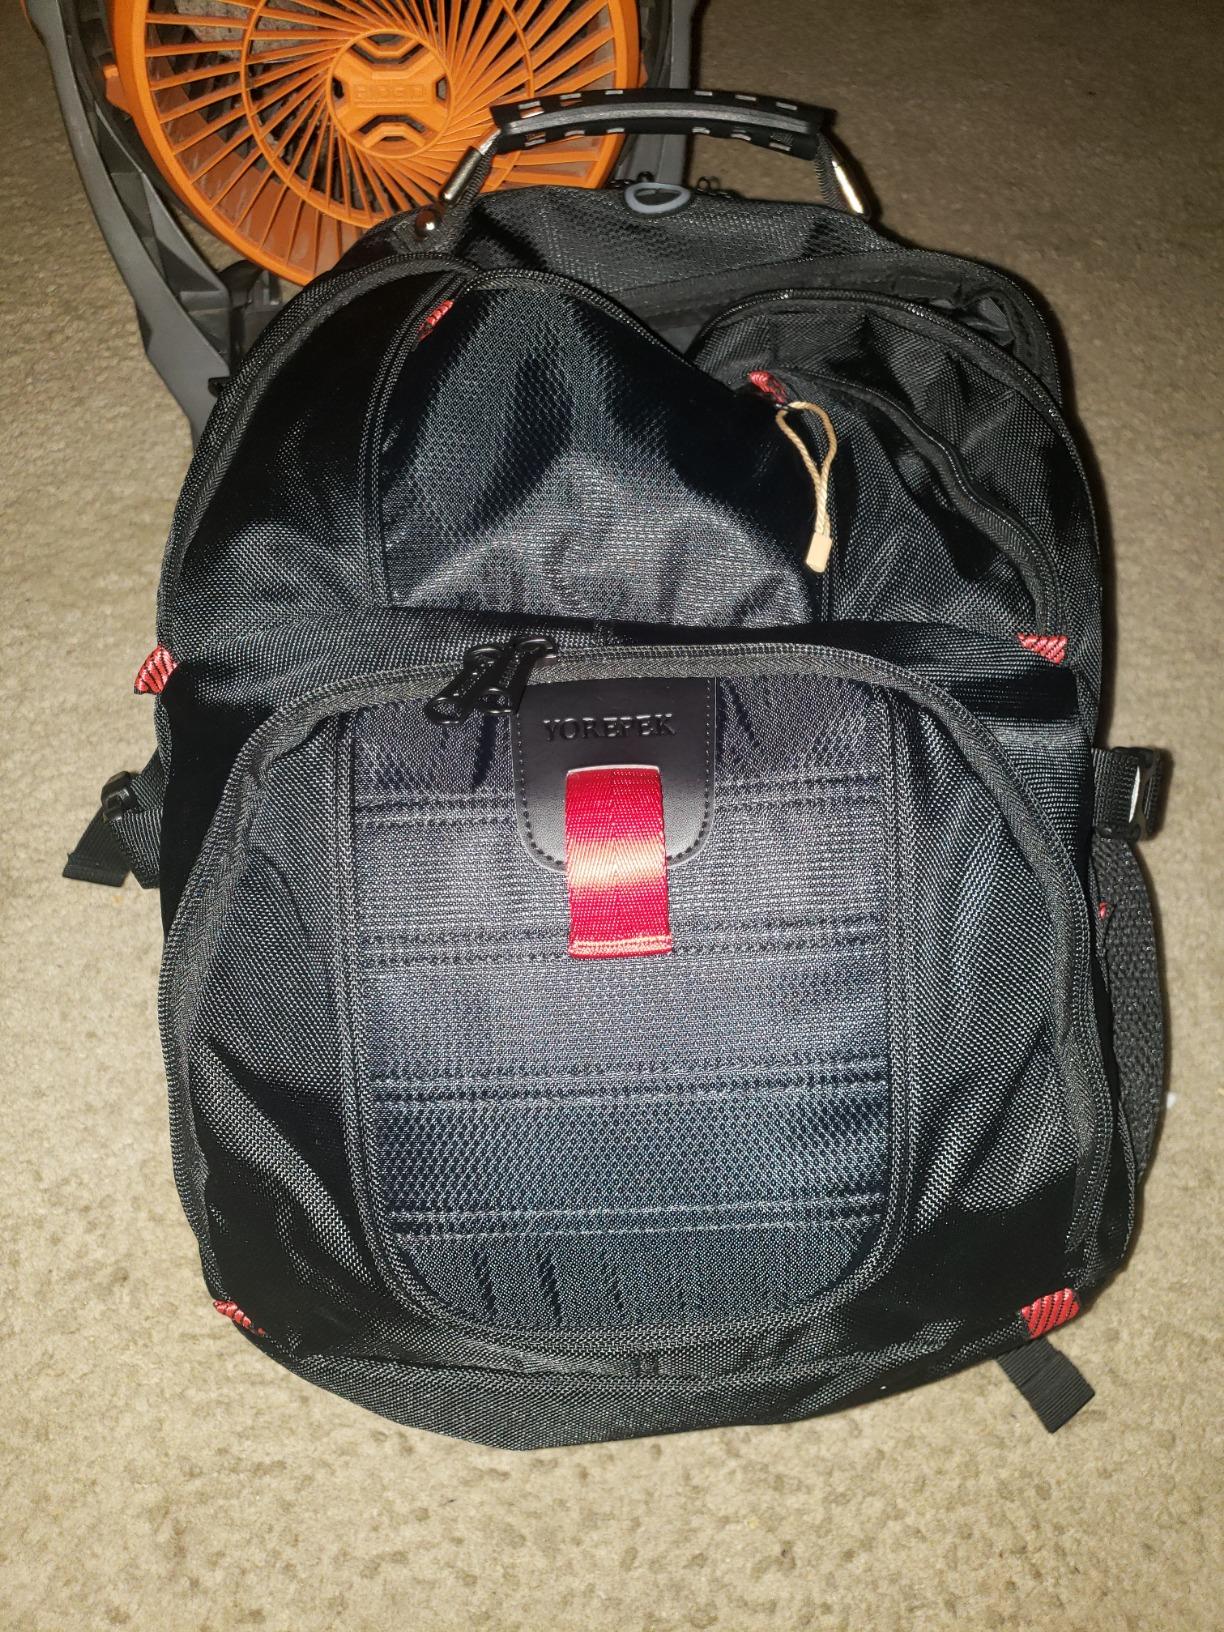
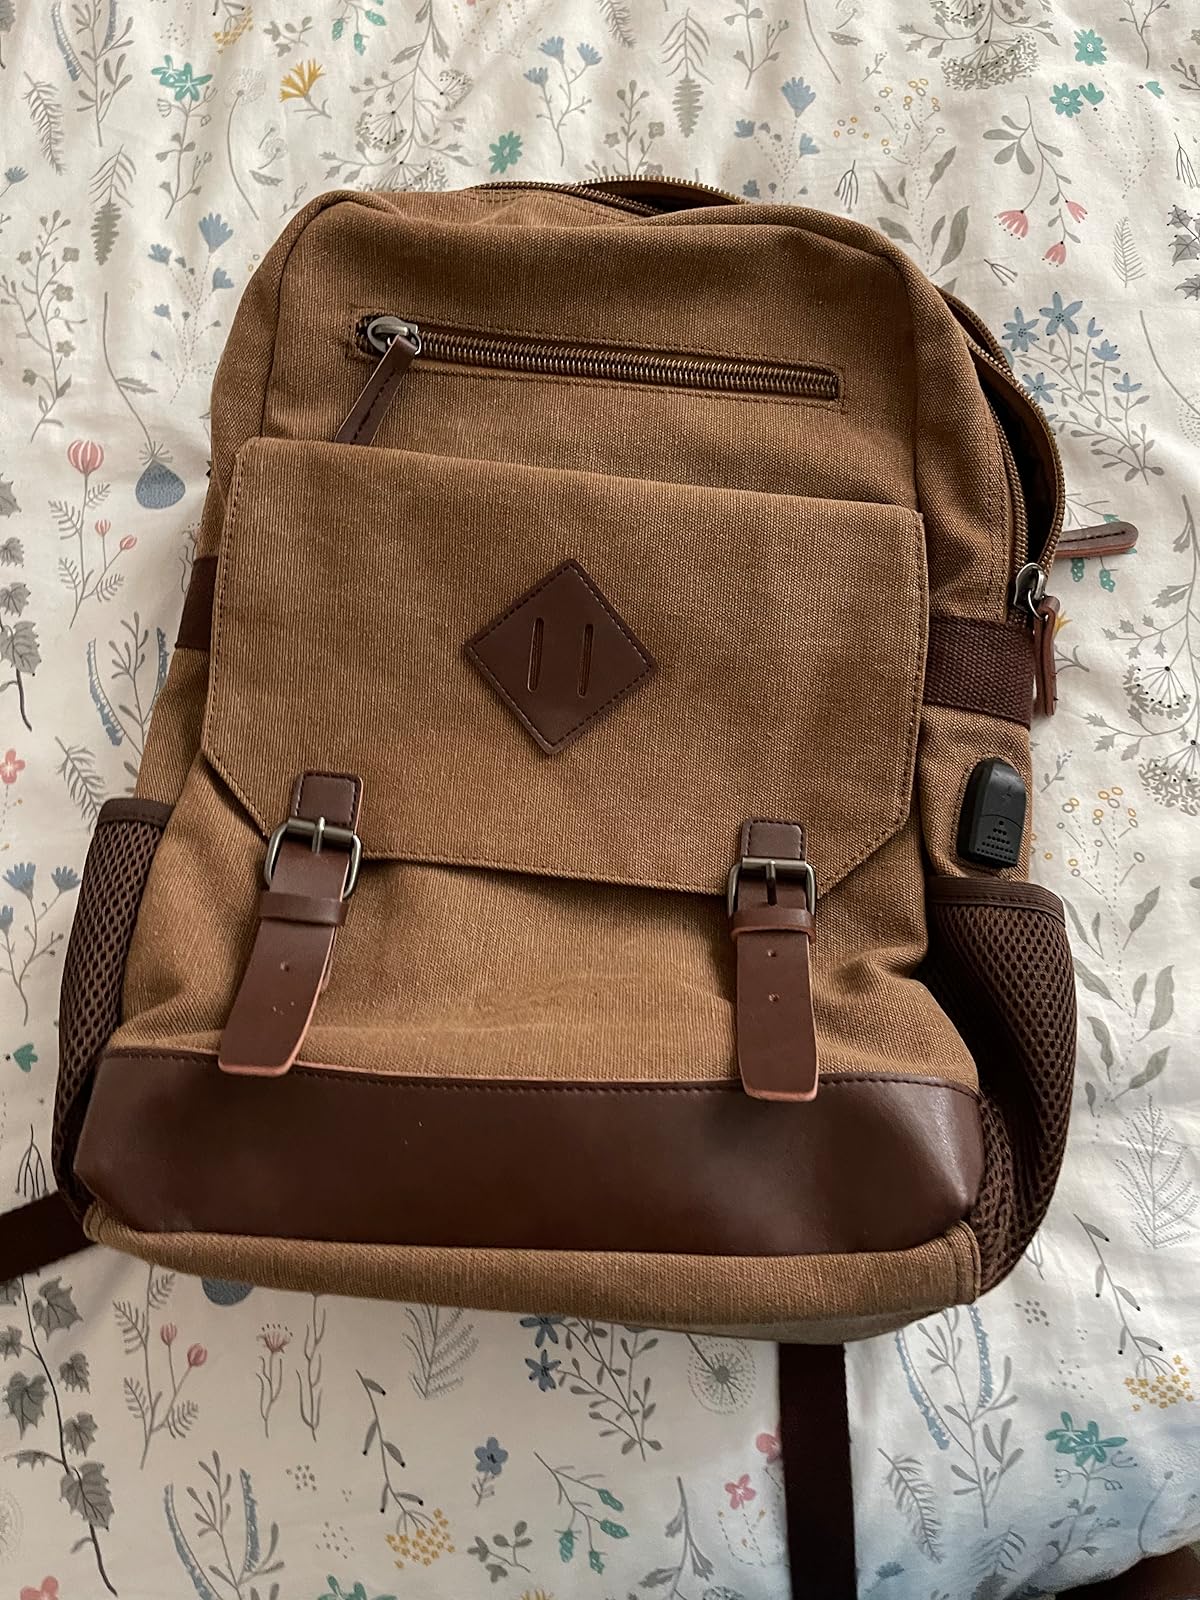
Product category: bag
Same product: no